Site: brandenburg
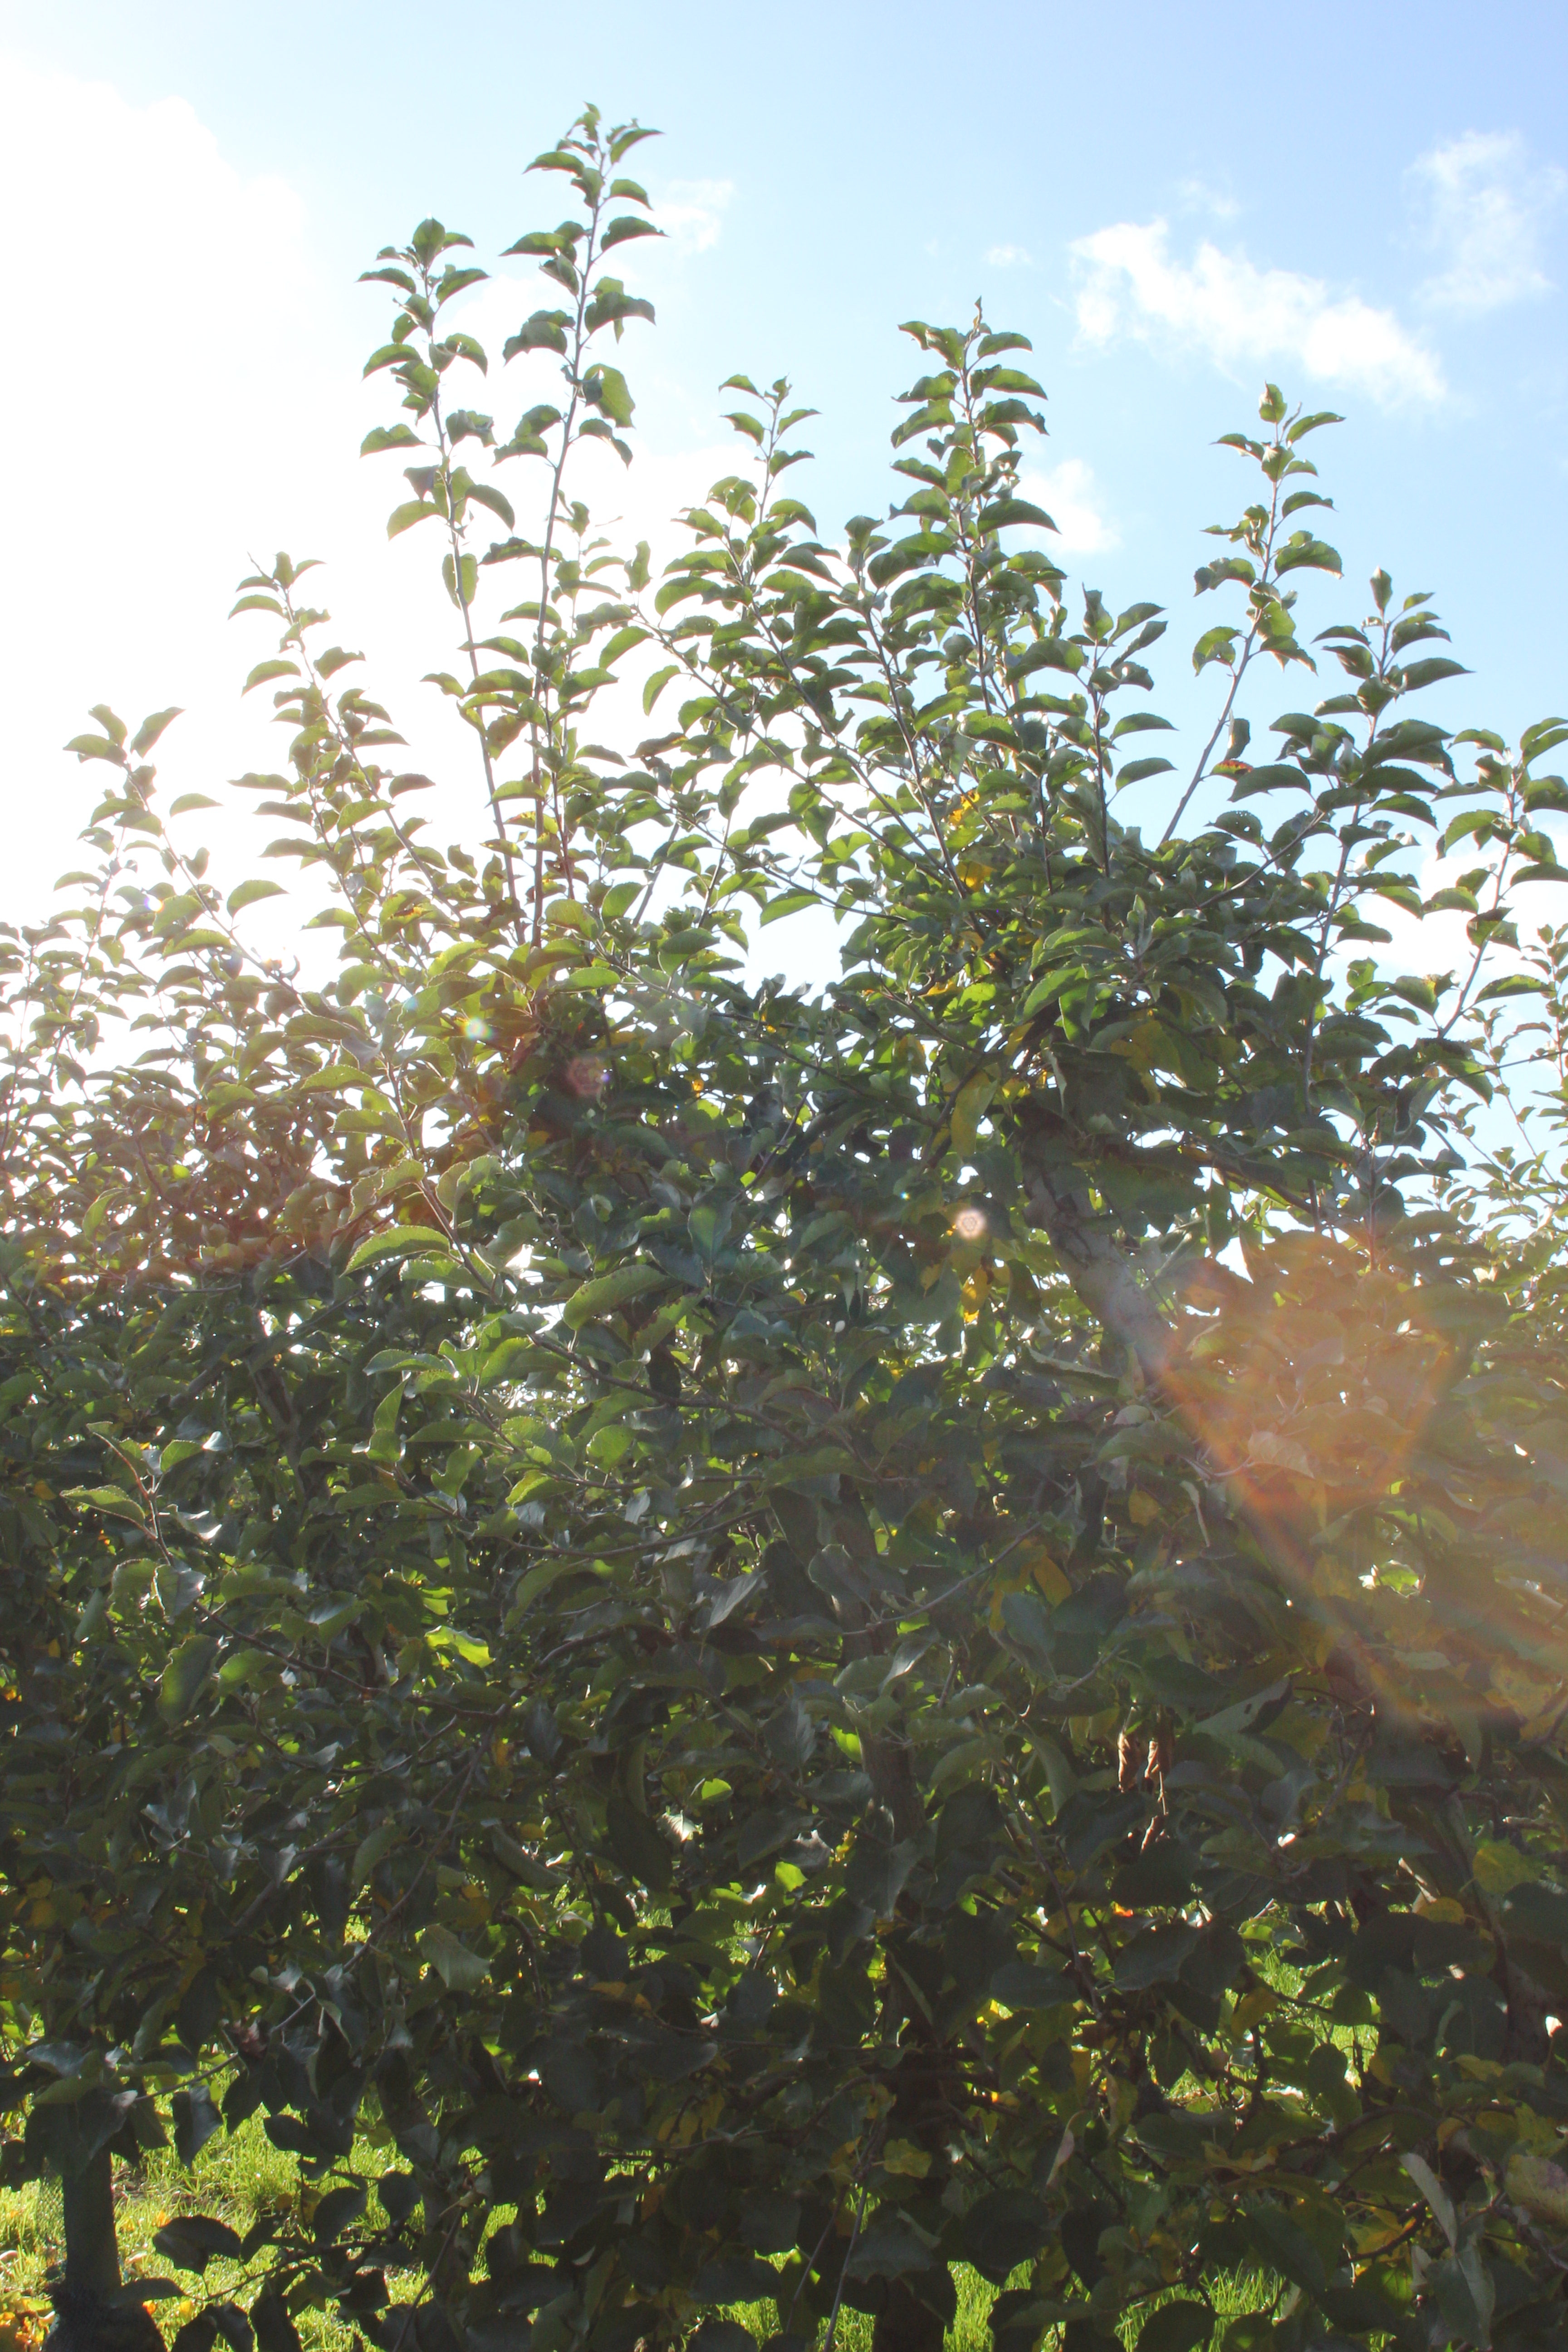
Growth stage (BBCH 91): Senescence, beginning of dormancy